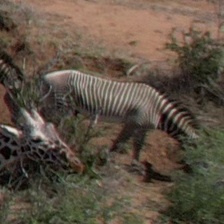
Pose orientation: right